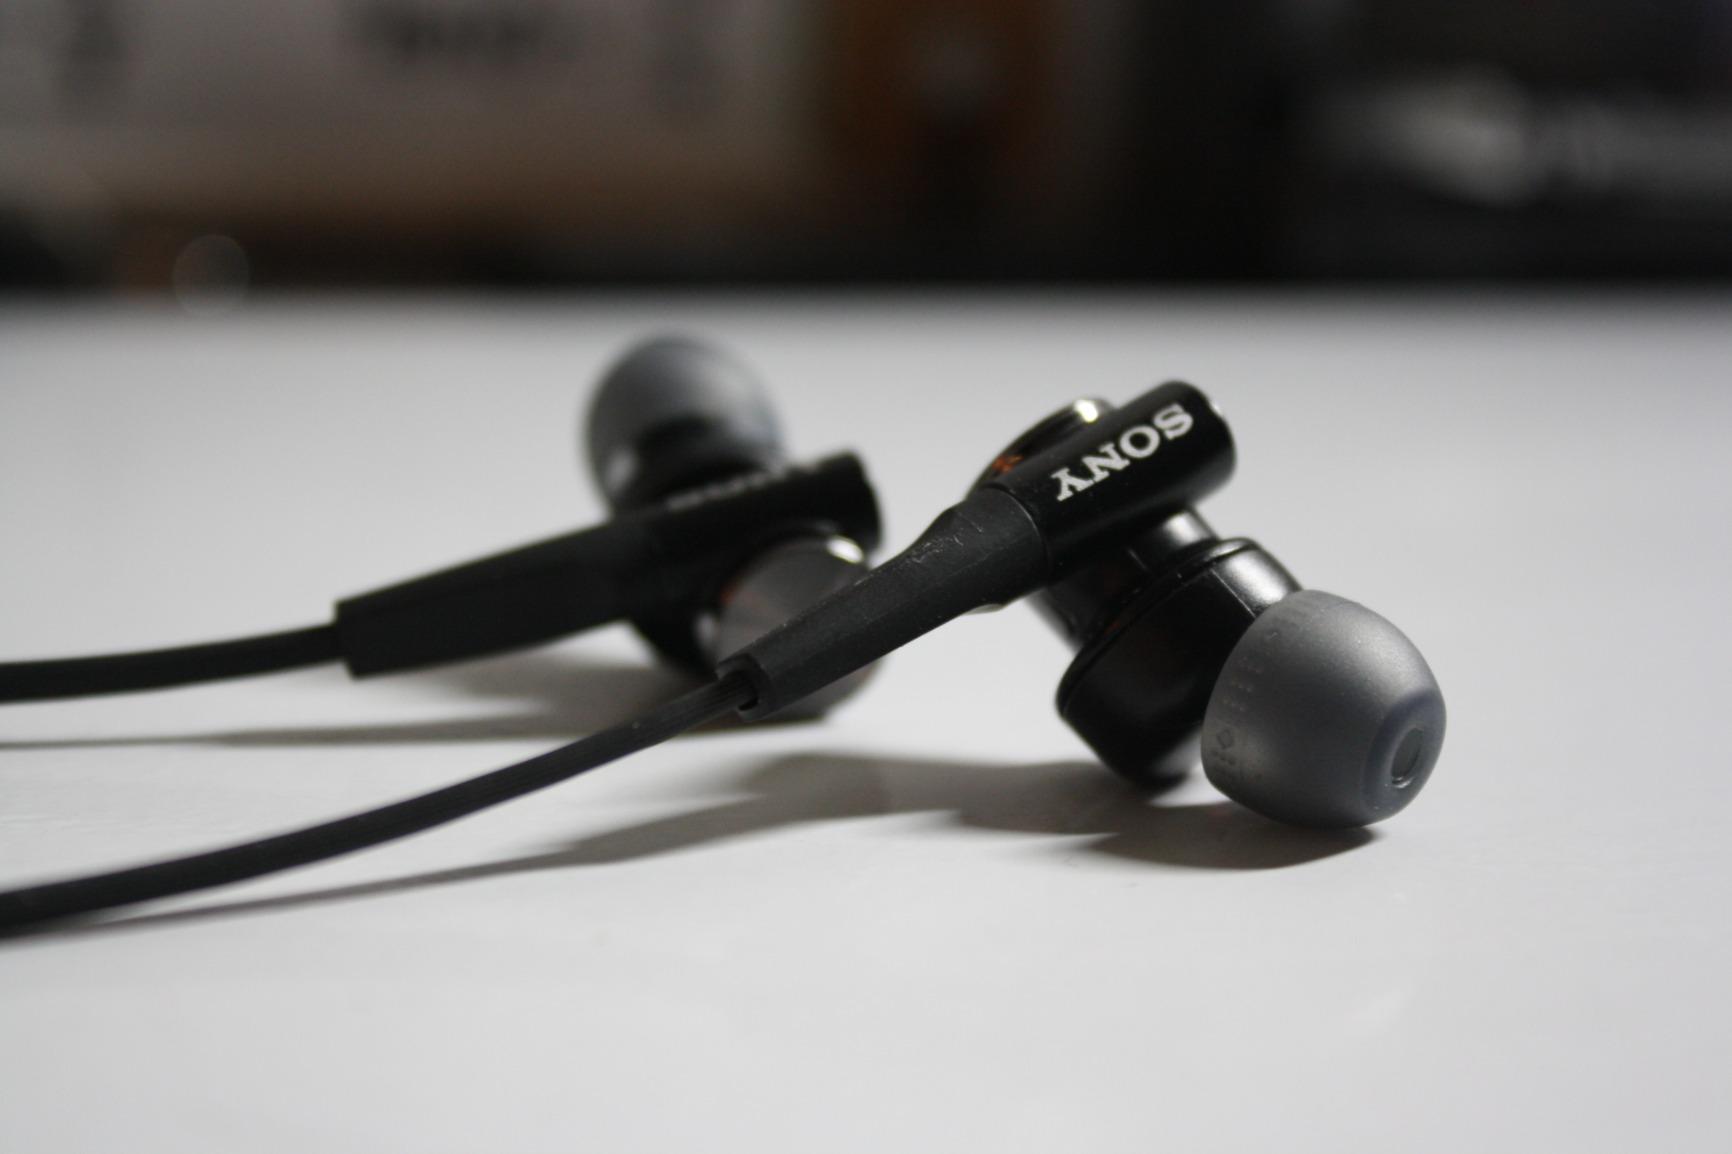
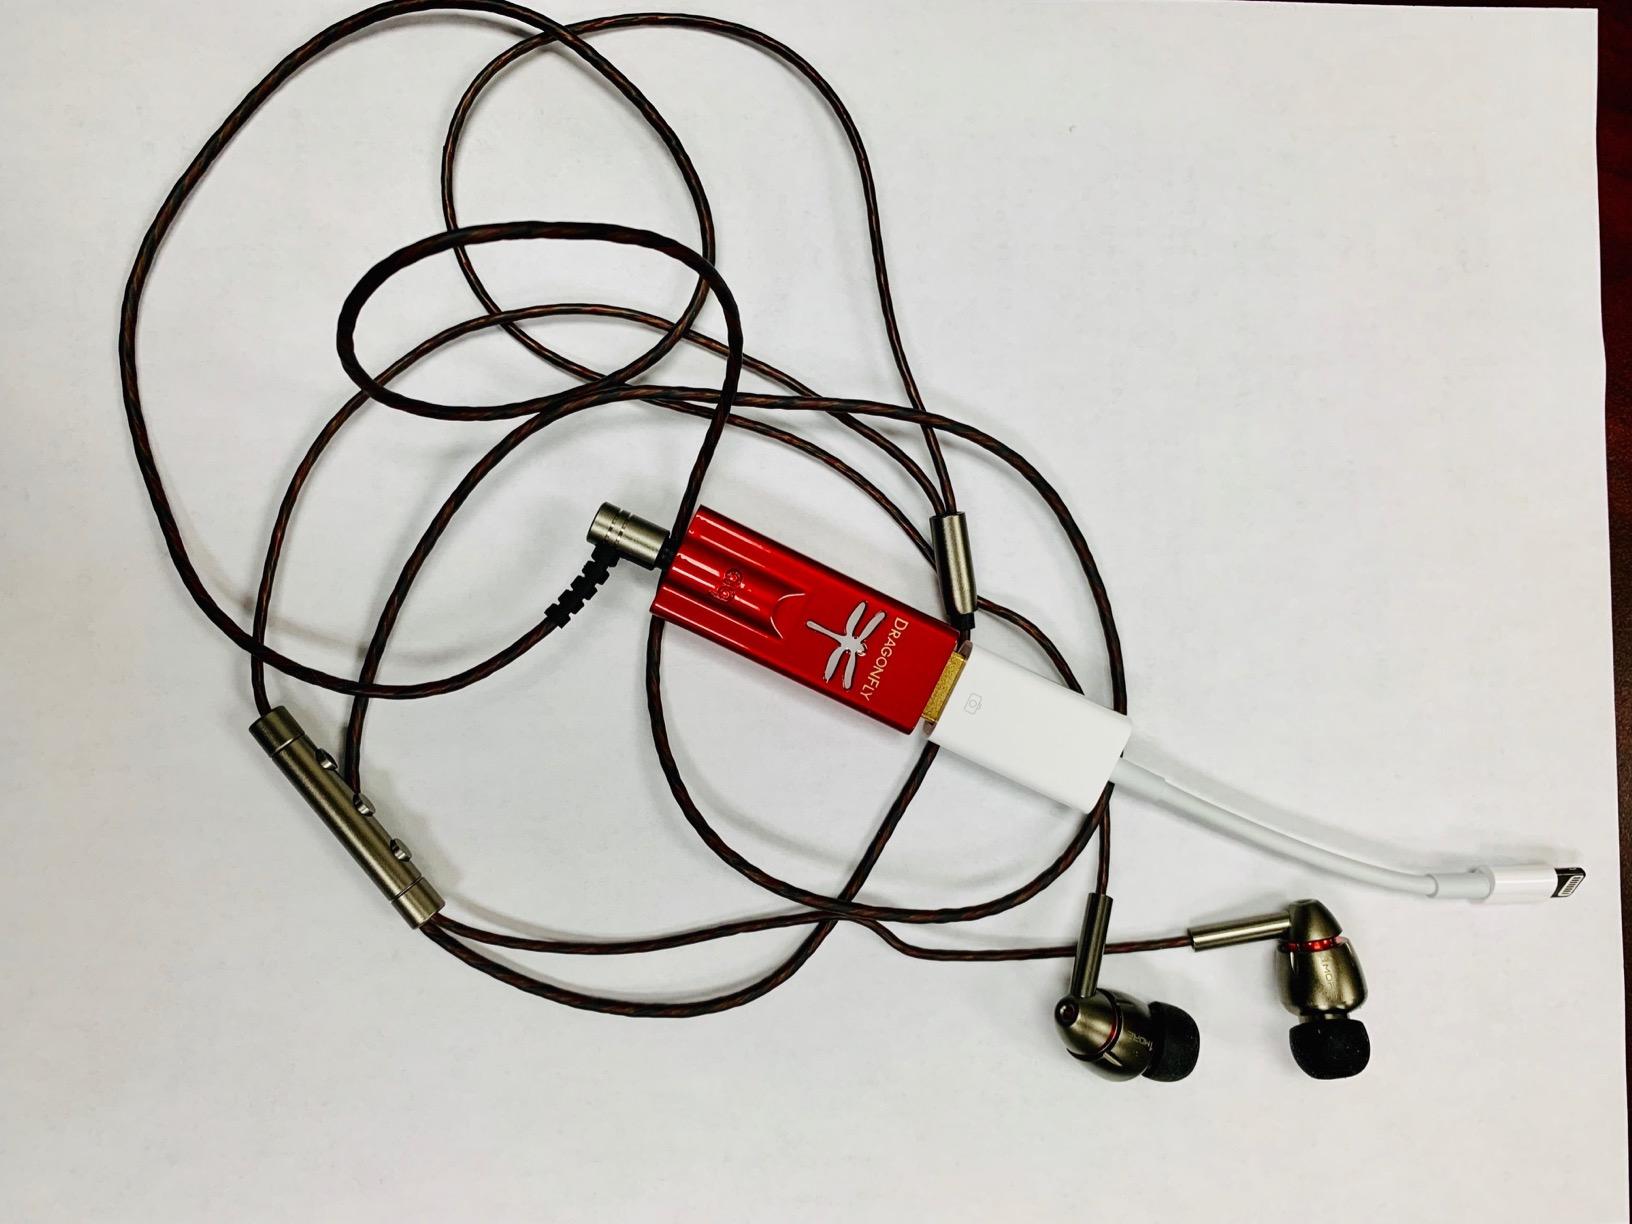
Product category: headphones
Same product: no